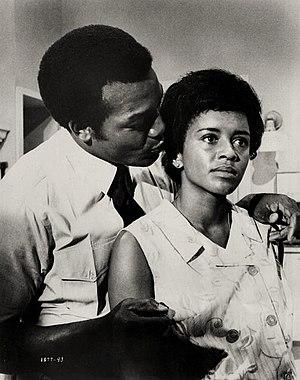
Janet MacLachlan est une actrice américaine, née le 27 août 1933 à New York, morte le 11 octobre 2010 à Los Angeles.
...Tick... Tick... Tick et la violence explosa est un film américain réalisé par Ralph Nelson et sorti en 1970.